Elector of Trier

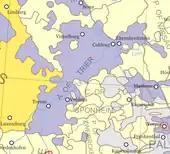
Archbishopric of Trier and County of Sponheim

During the Thirty Years' War, Archbishop-Elector Philip Christopher von Sotern favored France and accepted its protection in 1631. The following year, the French army drove all the Spanish and Swedish troops from the electorate, but in March 1635 the Spaniards returned, recaptured Trier and took the archbishop-elector prisoner. He remained in captivity for ten years, but in 1645 was reinstated by the French and confirmed in his authority by the Treaty of Westphalia. The French occupied Trier in 1674 and 1688, but each time their occupation was brief.